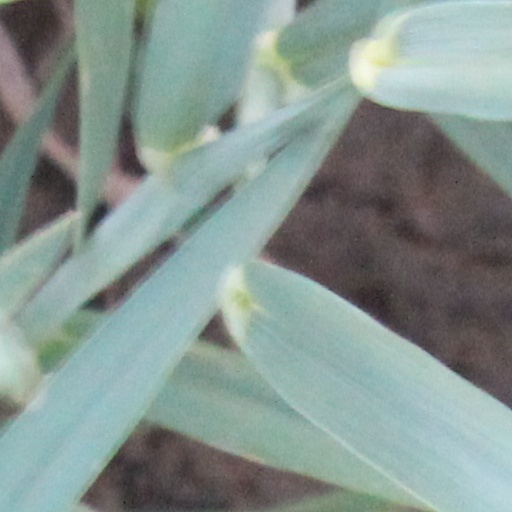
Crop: wheat